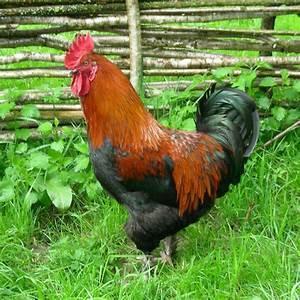
chicken